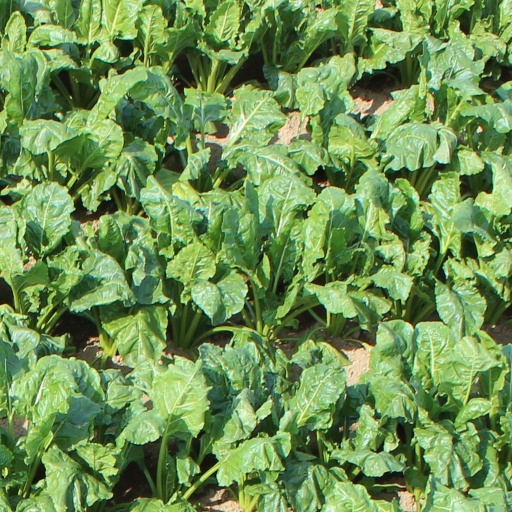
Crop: sugar beet